Fellatio

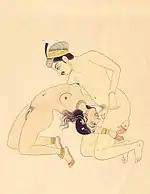
Oral sex depicted in the "Kama Sutra"

Galienus called fellatio "lesbiari" since women of the island of Lesbos were supposed to have introduced the practice of using one's lips to give sexual pleasure.